Urdhva Pundra

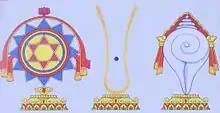
The Nibarka tilaka between the Shankha and Chakra

In Nimbarka Sampradaya, the tilaka is made of Gopi-Chandana (the clay from Gopi Kunda lake in Dwarka, Gujarat), as described in the Vasudeva Upanishad. It starts at the bridge of the nose and continues as two vertical lines to the top of the forehead. This is said to represent the temple of God. Within these lines, between the eyebrows is a black dot, made from the slate found in Barsana, Uttar Pradesh, the sacred birthplace of Radha. This is said to represent God as Radha and Krishna together. This tilaka personifies the tenets of the Sampradaya, that God is Radha and Krishna together, none else. It is supposed to have been first given to Nimbarka at the time of his initiation by the sage, Narada. The tilaka is first given to an initiate by their guru at the time of initiation, and after this, daily the devotee will remember his guru before he adorns the tilaka on his head.